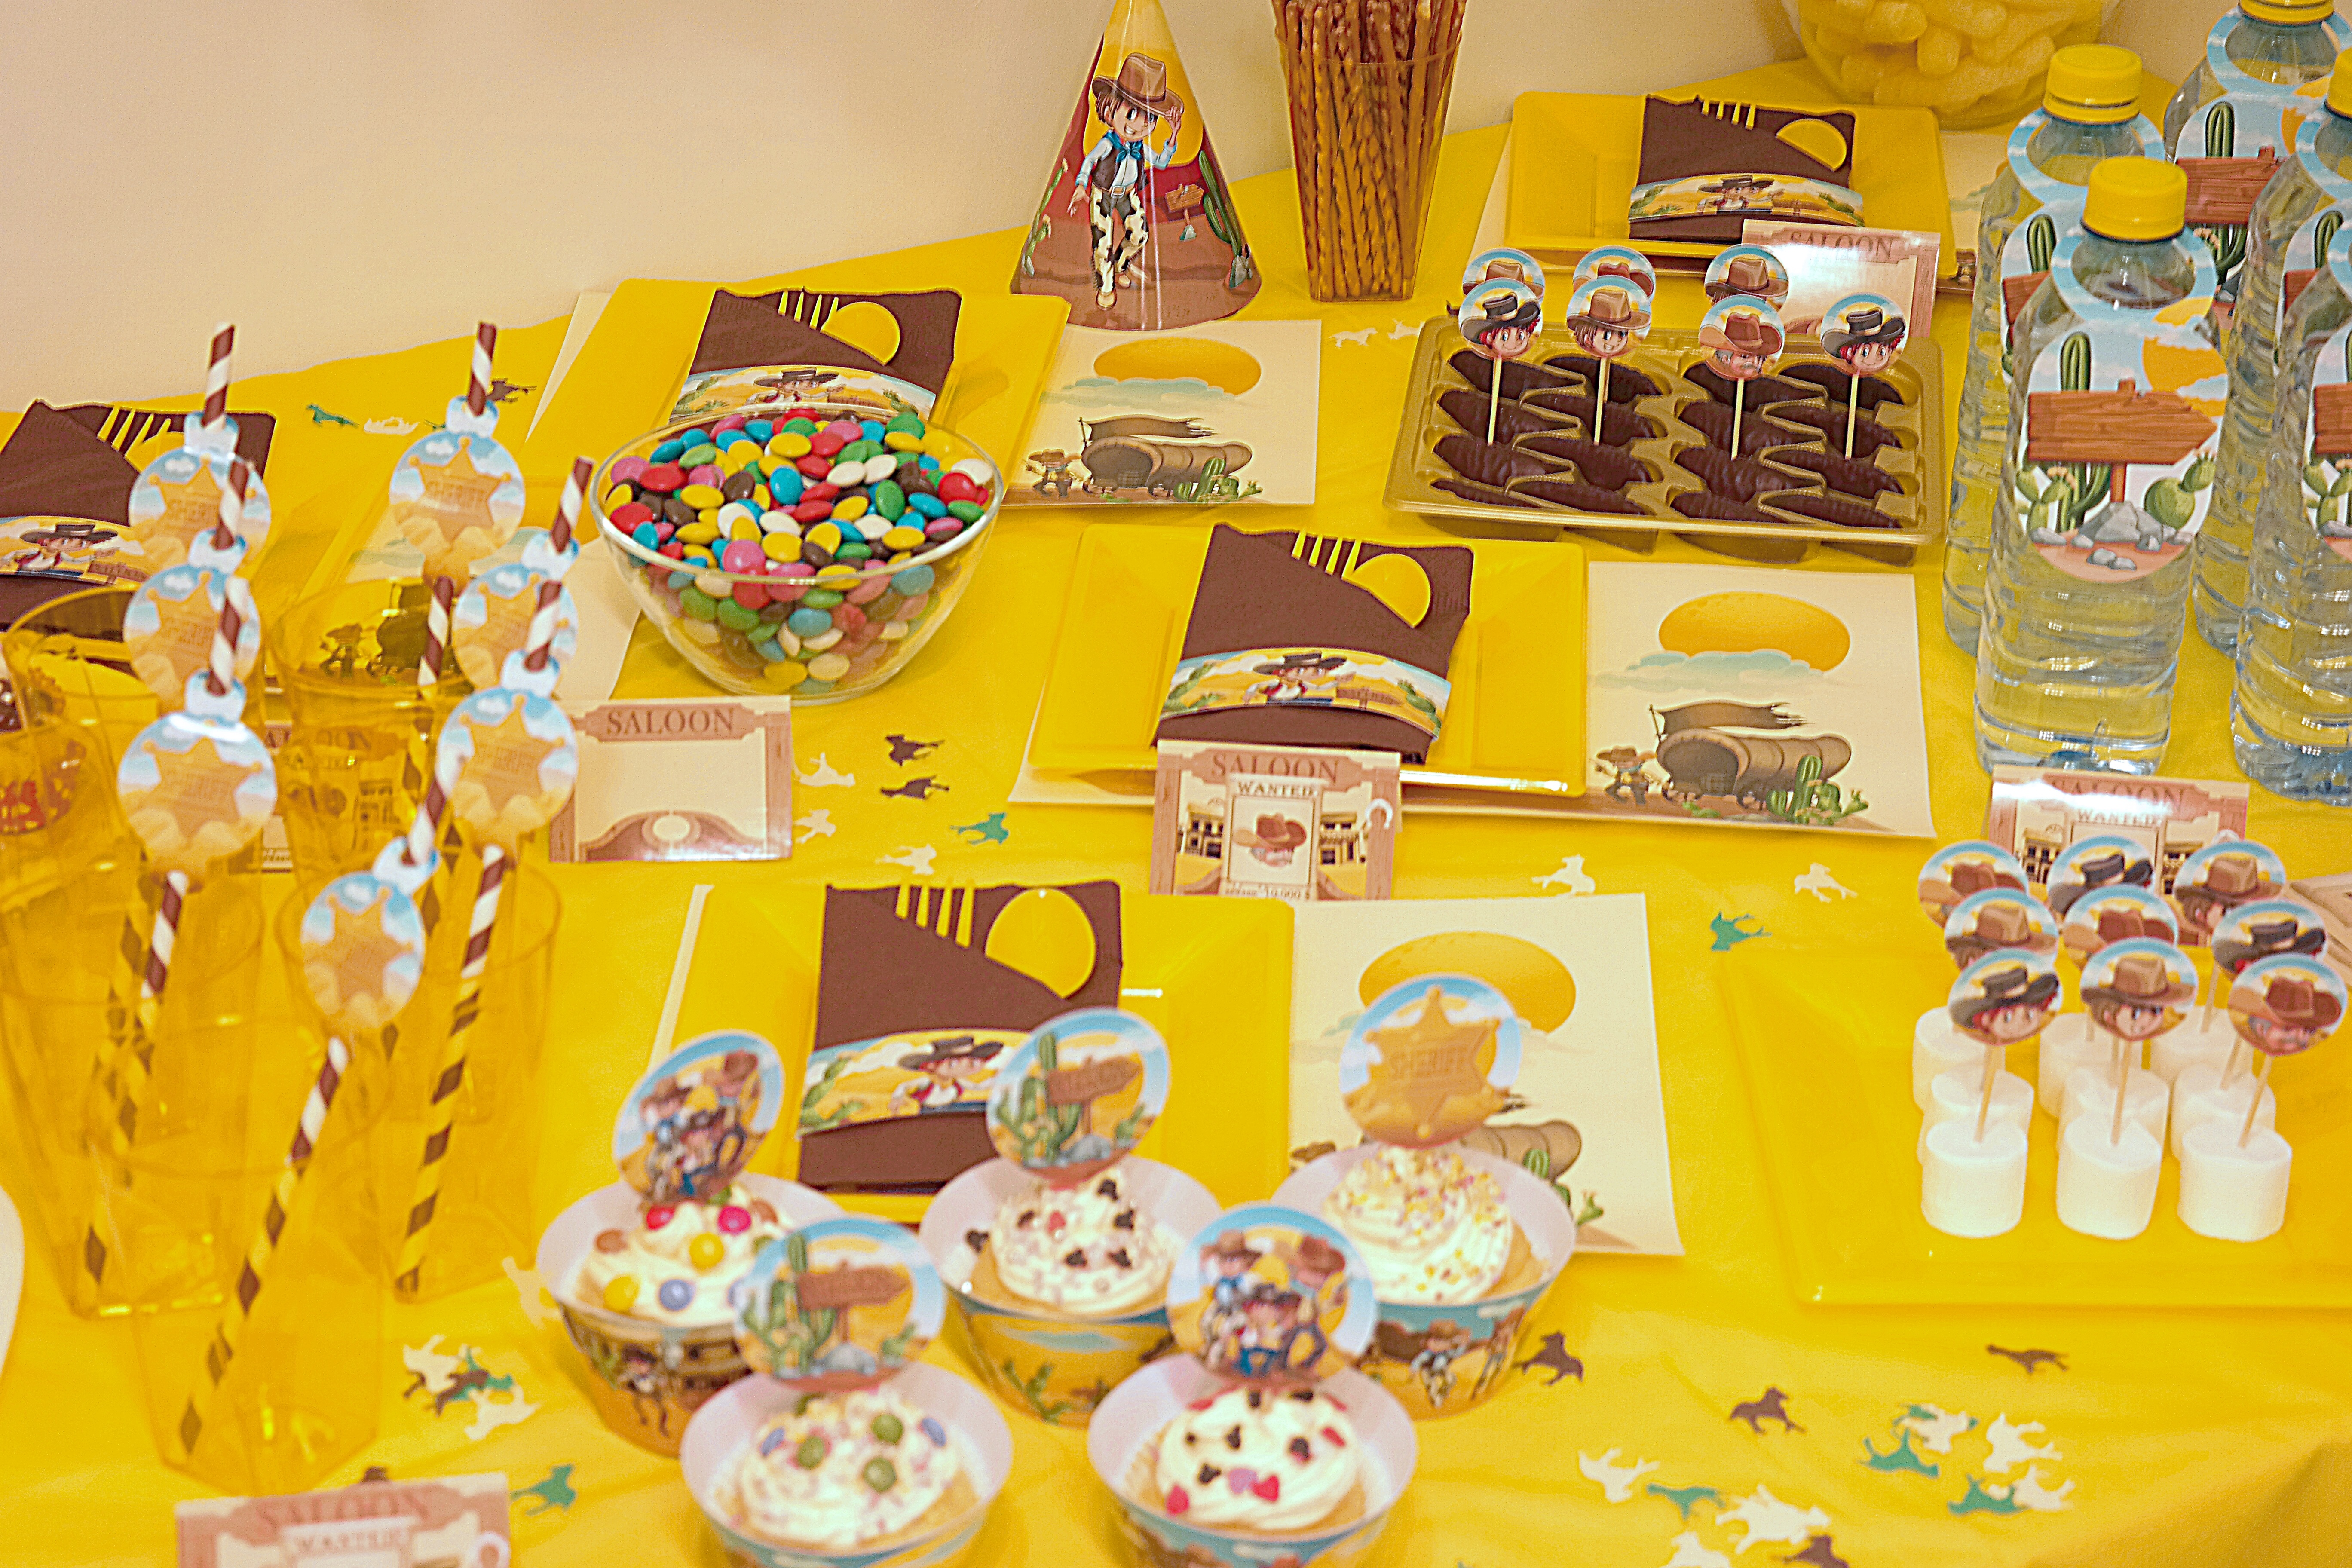
meal, food, child, yellow, dessert, toy, party, cowboys, event, dining table, the adoption of, preparation of the